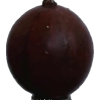
Label: gooseberry